Rawalpindi

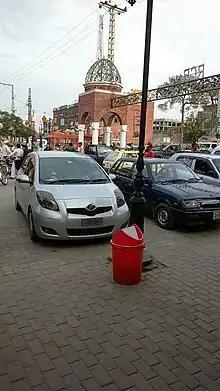
Rawalpindi food street, Saddar

Ayub National Park is located beyond the old Presidency on Jhelum Road. It covers an area of about and has a playland, lake with boating facility, an aquarium and a garden-restaurant. Rawalpindi Public Park is on Murree Road near Shamsabad. The Park was opened to the public in 1991. It has a playland for children, grassy lawns, fountains and flower beds.